Jakša Fiamengo

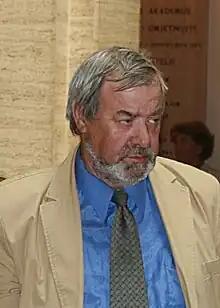
Fiamengo in June 2008

Jakša Fiamengo (26 November 1946 – 27 December 2018), was a prominent Croatian poet of Čakavian dialect, translator, theatre critic and member of Croatian Academy of Sciences and Arts. As an author and lyricist of many Dalmatian evergreens, sung by klapa and famous Oliver Dragojević and aesthetic Čakavian poet he is considered among greatest Croatian Čakavian and Mediterranean-oriented literati, together with Drago Gervais, Mate Balota and Vladimir Nazor.